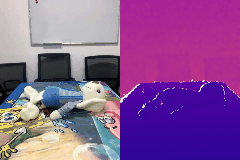
Label: stuffed_toy